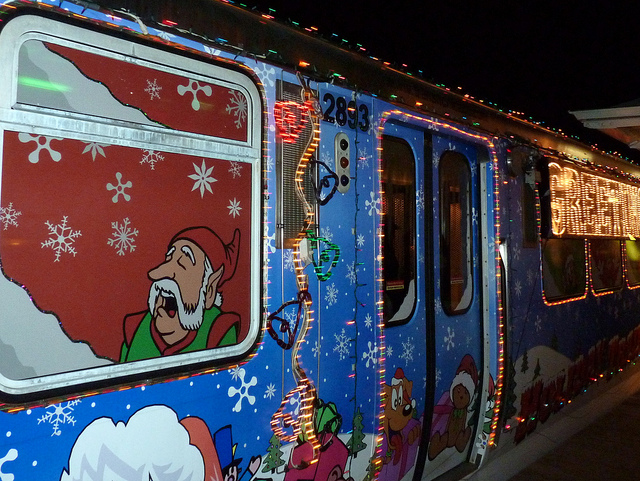
A subway train painted with an elaborate christmas scene.

A subway train decorated with a Christmas theme.

A train has been painted with Christmas decorations and lights.

A subway train car do crated with various winter and Christmas decorations.

A train decorated with Christmas decorations and lights.